Yako (fox)

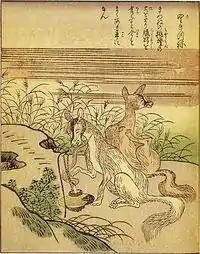
"" from the Ehon Hyaku Monogatari by Shunsen Takehara. It is the "yako" of this article, as well as the yaken.

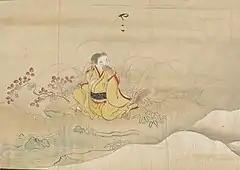
"Yako やこ" from Bakemono no e scroll, Brigham Young University

Yako or nogitsune is a type of kitsune (fox spirit), as told in Kyūshū. To be possessed by it is called "yako-tsuki". The word , , is also used for foxes in the wild in general.